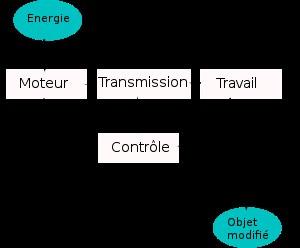
TRIZ est une approche heuristique destinée à résoudre des problèmes d'innovation, principalement techniques. Elle est élaborée à partir de 1946 par l'ingénieur soviétique Genrich Altshuller, lorsqu'il constata que le progrès technologique suit de façon générale un cours descriptible par des lois. Ces lois suggèrent une procédure à suivre pour innover en matière de technologies, notamment en explorant des solutions génériques, empruntées à d'autres domaines, qui n'ont pas encore été appliquées au problème particulier à l'étude.